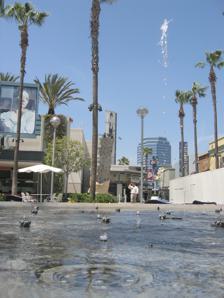
Building: The Outlets at Orange
Country: United States of America
Year built: 1998
Shopping mall in Orange, California The Outlets at Orange A fanciful water fountain at The Outlets at Orange, 2007 Location Orange, California Address 20 City Boulevard West Opening date November 19, 1998 ; 26 years ago ( November 19, 1998 ) Previous names The Block at Orange (1998–2011) Developer The Mills Corporation Management Simon Property Group KanAm Owner Simon Property Group (50%) Architect D’Agistino Izzo Quirk No. of stores and services 115 (as of 2025) No. of anchor tenants 8 Total retail floor area 866,948 square feet (80,542.1 m 2 ) Website http://www.theoutletsatorange.com The Outlets at Orange (former names The Block at Orange and The City Shopping Center ) is an open-air outlet mall in the city of Orange, California , in northern Orange County developed by The Mills Corporation and now owned by Simon Property Group . The anchor stores in this outlet are Dave & Buster's , Guitar Center , AMC Theatres , Neiman Marcus Last Call , Saks Fifth Avenue , Nordstrom Rack , Gap , and Bloomingdale's . History The City From 1970 to 1996, the site was home to an enclosed mall called The City Shopping Center , featuring anchor stores J. C. Penney and San Diego–based Walker Scott , which would in 1974 become a May Co. branch. It targeted middle income residents, office workers and visitors to nearby Disneyland. The City Shopping Center was the centerpiece of The City , an edge city mixed-use development ; in or just outside the mall were two hotels, several office buildings, two movie theaters (City Center Theatres and UA the Movies), gym, three full-service restaurants and a pizzeria, Pepperoni square (owned by Larrys Pizza in Fullerton) which was sold and became Clubhouse Pizza: Sports and Games, a foreign currency exchange and a post office. The roads around the mall had "City" in their names because they were built as part of that complex. Only two miles away, the small Santa Ana Fashion Square mall was renamed MainPlace/Santa Ana and vastly expanded, growing from one department store anchor ( Bullock's ) to three in September 1987 and business at The City started declining rapidly by the start of the 1990s. May Company opened a new store at MainPlace in May 1991 and closed its store at The City in July of that year. JCPenney , The City's other major anchor, closed in February 1995. The mall was closed and demolished in late 1996. Block at Orange Mills purchased the site, originally considering converting the City mall to one of their Mills malls named "City Mills," but instead built an outdoor lifestyle center with outlets, restaurants, and entertainment facilities most likely because there was another Mills mall in Southern California ( Ontario Mills ) already under development. The center's old slogan was The Block at Orange... It Ain't Square. It was The Mills Corporation 's first outdoor mall not to have the "Mills" name. The Block officially opened in November 1998. Ron Jon Surf Shop closed in 2008 and was replaced by Neiman Marcus Last Call . Virgin Megastore , Hilo Hattie and Steve & Barry's closed in 2009. These anchors were replaced with Off Broadway Shoes, H&M , Thrill It Fun Center and Guitar Center . Borders closed in 2011 due to the chain's liquidation, and was replaced by Sports Authority , but Sports Authority at the mall was liquidated along with the rest of the company's stores starting May 18, 2016, due to Chapter 11 Bankruptcy . Furniture & Beyond briefly occupied the former Sports Authority space but closed less than a year later. The mall has one of the few remaining Vans Skate Parks in the country, as most of the other skateparks closed or were sold to another brand in the early 2000s. Like other Mills properties, The Block at Orange was acquired by the Simon Property Group in 2007. Outlets at Orange In 2011, The Block at Orange was renamed The Outlets at Orange . The Outlets at Orange underwent two phases of expansion on the east side of the mall. The first phase included a new Nordstrom Rack store which was completed in 2013. The second phase was completed in 2016 which included five new stores such as Gap Factory Store , Polo Ralph Lauren , and Orange County's first Bloomingdale's Outlet . The second phase was supposed to bring 12 new stores but only 5 came because stores such as Bloomingdale's wanted larger spaces. Outlets at Orange was, for a long time, the only outlet mall in Orange County with the next nearest outlet malls being Citadel Outlets in Commerce , 23 miles away near Central Los Angeles .  The Outlets at San Clemente opened in 2015, and though nine miles further away than Citadel, provided more significant competition as it took away Orange's status as the only outlet mall in Orange County. The former Virgin Megastore was featured in Borat where Borat attempts to kidnap Pamela Anderson . Anchors and majors A corridor walkway at The Outlets, 2007 AMC Theatres (112,830 sq ft (10,482 m 2 )) Off 5th Saks Fifth Avenue (31,368 sq ft (2,914 m 2 )) Old Navy Outlet (15,722 sq ft (1,461 m 2 )) Neiman Marcus Last Call Nordstrom Rack Off Broadway Shoe Warehouse Nike Factory Store Vans Skate Park (42,355 sq ft (3,935 m 2 )) Dave & Buster's (59,955 sq ft (5,570 m 2 )) Lucky Strike Lanes (25,015 sq ft (2,324 m 2 )) Bose Factory Store Bloomingdales Outlet The Children's Place Converse Outlet H&M Hollister Outlet Gap Factory Store Polo Ralph Lauren Factory Store DKNY Company Store Former anchors and majors Hilo Hattie Ron Jon Surf Shop Steve & Barry's Virgin Megastore Borders Sports Authority Furniture & Beyond References